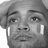
Emotion: sad